Wanderers Grounds

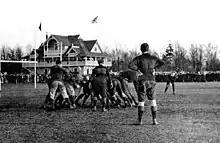
Rugby football match played on the historical Wanderers' Grounds

The field has been used for matches of soccer, cricket, matches of rugby football, baseball and track and field championships among other sports.